Mary Jemison

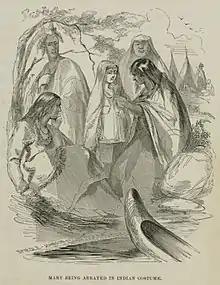
"Mary being arrayed in Indian costume", illustration published in an 1856 biography of Jemison.

Mary Jemison was born to Thomas and Jane Jemison aboard the ship "William and Mary" in the fall of 1743, while en route from British Ireland (in today's Northern Ireland) to America. They landed in Philadelphia, Pennsylvania, and joined other Protestant Scots-Irish immigrants in heading west to settle on cheaper available lands in the backcountry, what was then the western frontier (now central Pennsylvania). They "squatted" on territory that had been purchased by the Penn family in 1736 from chiefs of the Iroquois Confederacy, six nations that were based in central and western New York.